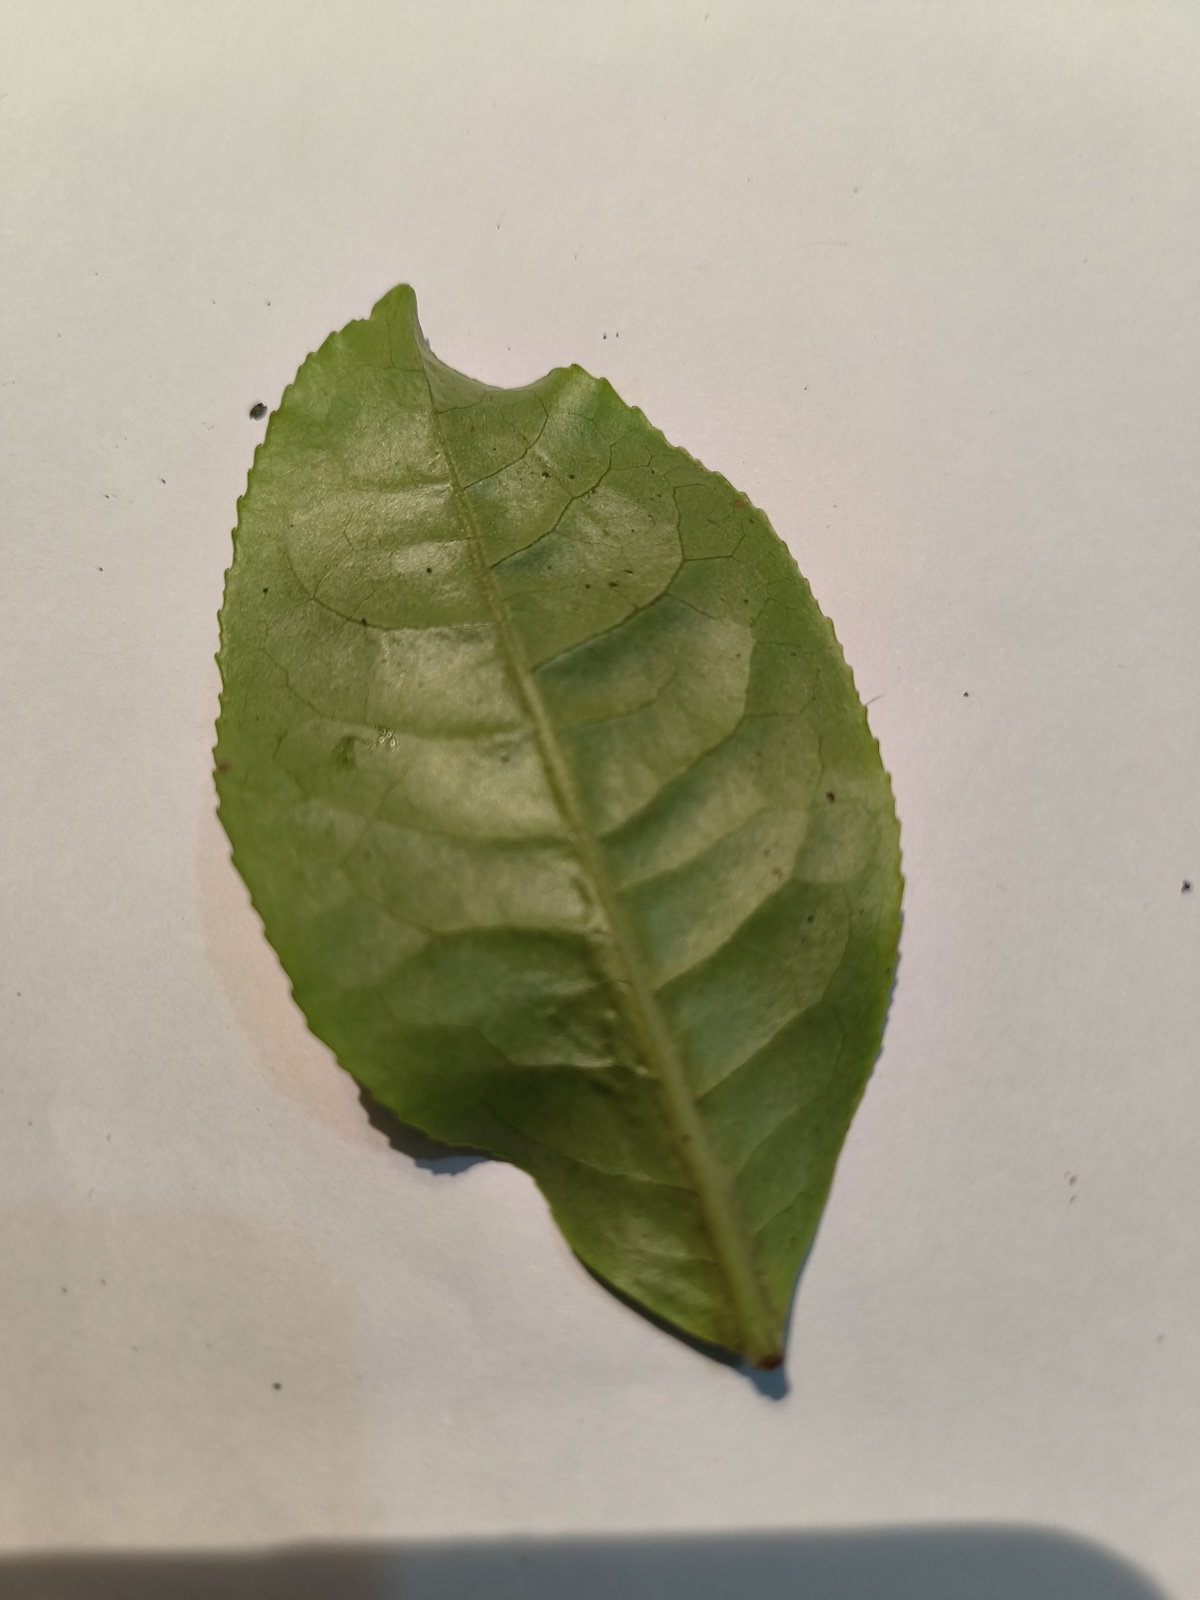
Label: Healthy leaf